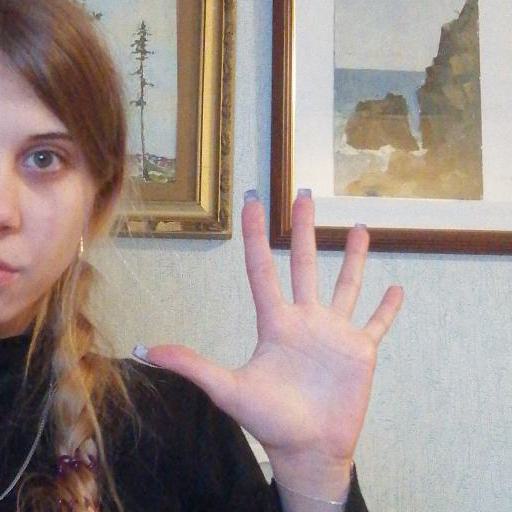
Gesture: palm